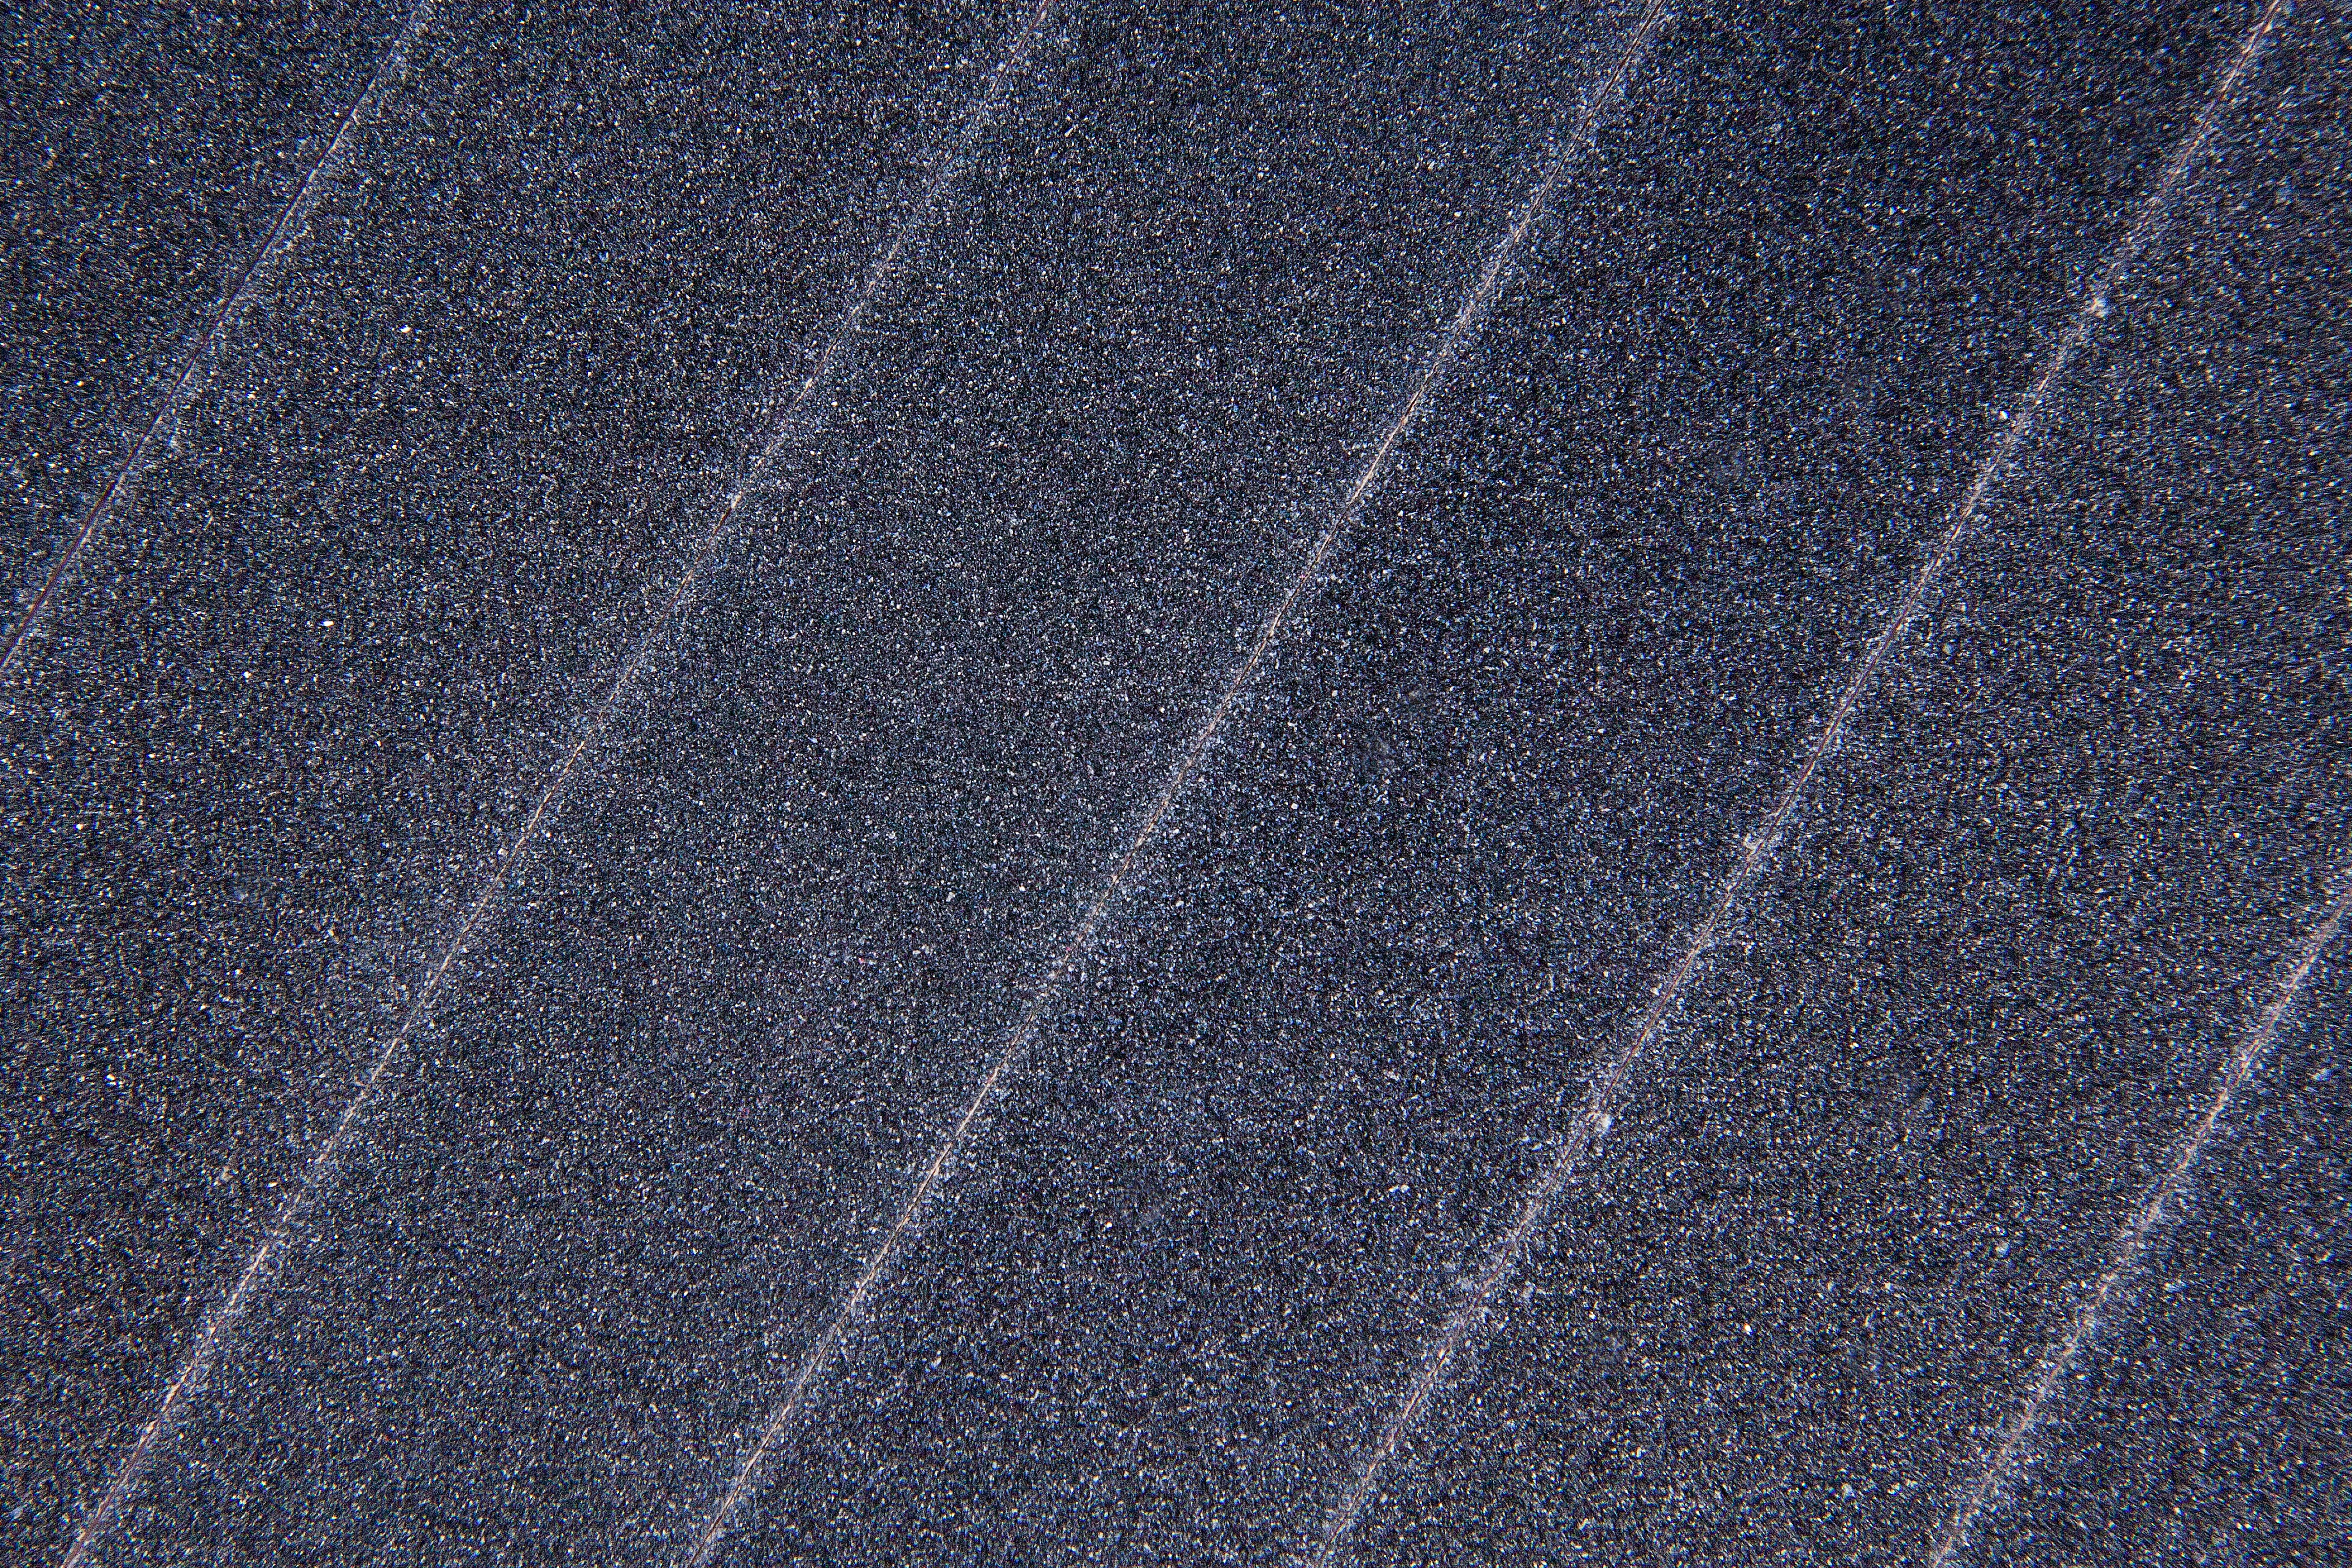
structure, texture, floor, asphalt, line, soil, blue, file, material, grey, background, document, files, grinding, fund, flooring, road surface, smoothing, grain size, surface treatment, abrasive paper, abrasives, sand paper, emery paper